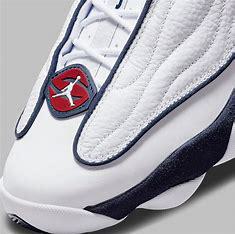
Brand: Jordan
Model: Pro Strong